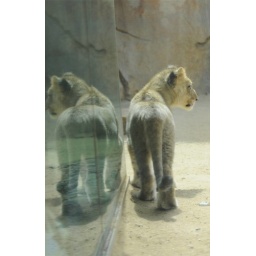
Walking against the glass window